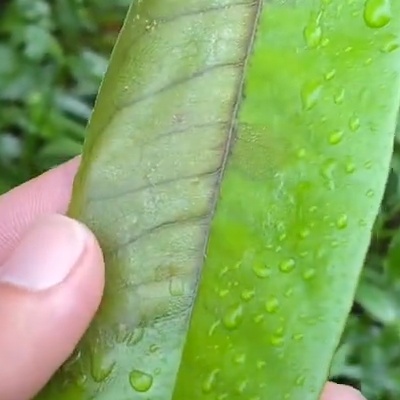
Label: Leaf_Rhizoctonia